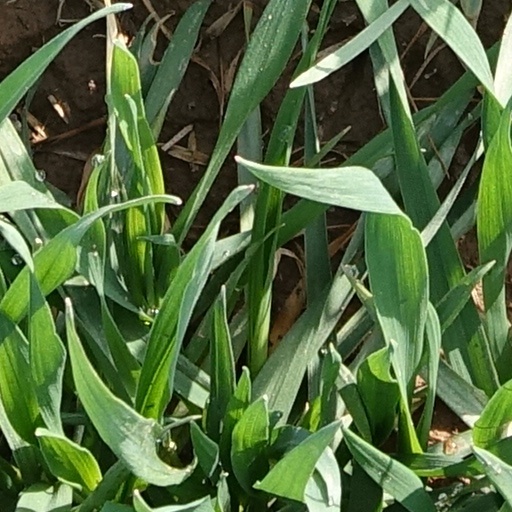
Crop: wheat